The Master of Game

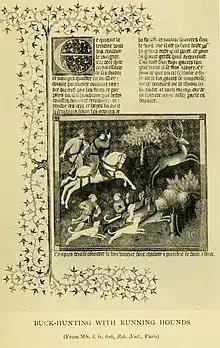
"Buck Hunting with Running Hounds"

The Master of Game is a medieval hunting treatise translated into English by Edward of Norwich, 2nd Duke of York, between 1406 and 1413, of which 27 manuscripts survive.